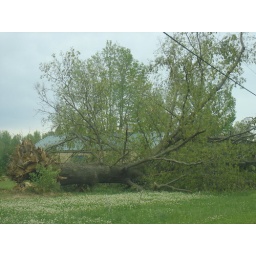
downed tree not 50 feet from the building i work in